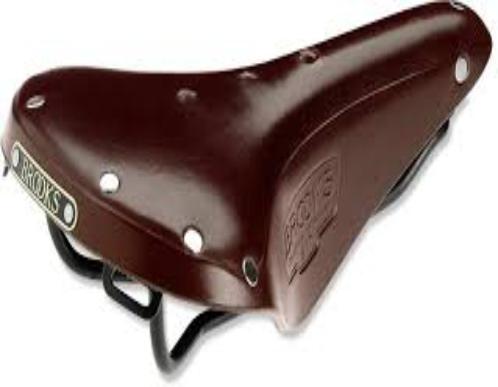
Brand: Brooks Saddle
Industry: Transportation